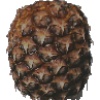
Label: Pineapple 1